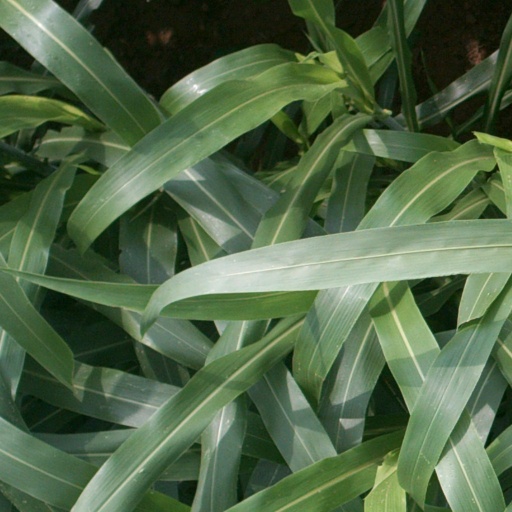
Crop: sorghum